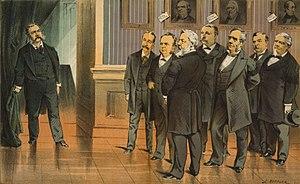
La présidence de Chester A. Arthur débuta le 19 septembre 1881, date de l'investiture de Chester A. Arthur en tant que 21ᵉ président des États-Unis, et prit fin le 4 mars 1885. Élu comme vice-président de James A. Garfield en 1880, il lui succéda après son assassinat en 1881. Membre de la machine politique républicaine de New York, Arthur était un soutien important de la faction stalwart de son parti. Malade, il ne chercha pas vraiment à se représenter à l'élection présidentielle de 1884 et fut remplacé par le démocrate Grover Cleveland.
Chester Alan Arthur, né le 5 octobre 1829 à Fairfield et mort le 18 novembre 1886 à New York, est un avocat, général et homme d'État américain, 21ᵉ président des États-Unis. Élu comme vice-président de James A. Garfield en 1880, il lui succéda après son assassinat en 1881. Après avoir passé une grande partie de sa carrière politique dans la machine politique corrompue républicaine de New York, Arthur parvint à laver sa réputation en embrassant la cause de la réforme de la fonction publique. La défense et la mise en place du Pendleton Civil Service Reform Act fut le point d'orgue de son administration.